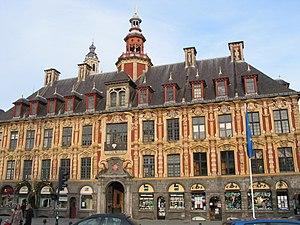
Lille (France), la Vieille Bourse du travail (1652-1653) et le beffroi de la chambre de commerce.